The Idiot Boy

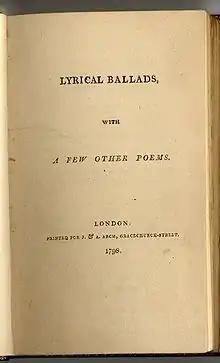
Title page of the first edition of Lyrical Ballads

"The Idiot Boy" is a poem written by William Wordsworth, a representative of the Romantic movement in English literature. The poem was composed in spring 1798 and first published in the same year in "Lyrical Ballads", a collection of poems written by Wordsworth and Samuel Taylor Coleridge, which is considered to be a turning point in the history of English literature and the Romantic movement. The poem investigates such themes as language, intellectual disability, maternity, emotionality (excessive or otherwise), organisation of experience and "transgression of the natural."